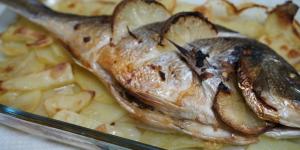
dorada al horno con cerveza